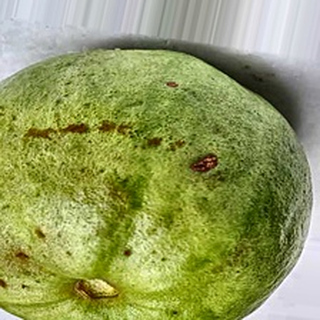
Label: guava_fruit_fly